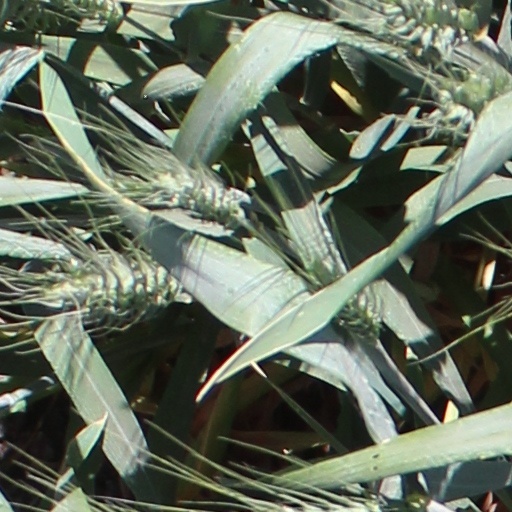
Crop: wheat